USA Gymnastics sex abuse scandal

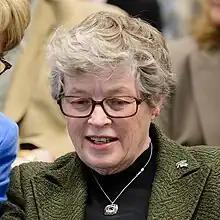
Lou Anna Simon in 2014

On October 17, 2018, former USAG CEO Steve Penny was arrested on charges of evidence tampering in the Nassar case—specifically, of removing related documents from the Karolyi Ranch gymnastics training facility in Texas. On October 29, 2018, Penny entered a plea of not guilty. In April 2022, prosecutors dropped the charges against Penny.